William W. Jarvis House

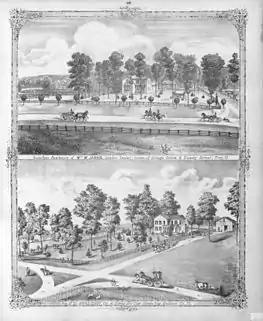

Mr. Jarvis designed his home in the picturesque Italianate style, which dominated American houses constructed between 1850 and 1880, particularly in the towns and cities of the Midwest. The house is significant and distinctive by its outstanding state of preservation and architectural integrity, and by its being the only remaining example in the local community of the asymmetrical, compound-plan subtype. The two-story house has a projecting mass on one side of the front facade and a porch on the other. A polygonal window bay protrudes from the first floor of the projecting mass. All of the house's windows are sash windows, constructed of sugar pine, and topped by pediment hoods. The house's cross gabled roof features overhanging eaves and a cornice decorated with large, ornately scrolled eave brackets with turned finials.